Why Darwin Matters

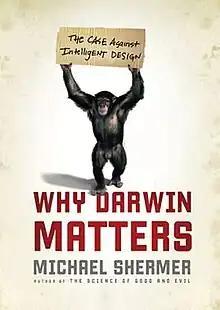
Cover of the first edition

Why Darwin Matters: The Case Against Intelligent Design is a 2006 book by Michael Shermer, an author, publisher, and historian of science. Shermer examines the theory of evolution and the arguments presented against it. He demonstrates that the theory is very robust and is based on a convergence of evidence from a number of different branches of science. The attacks against it are, for the most part, very simplistic and easily demolished. He discusses how evolution and other branches of science can coexist with religious beliefs. He describes how he and Darwin both started out as creationists and how their thinking changed over time. He examines current attitudes towards evolution and science in general. He finds that in many cases the problem people have is not with the facts about evolution but with their ideas of what it implies.